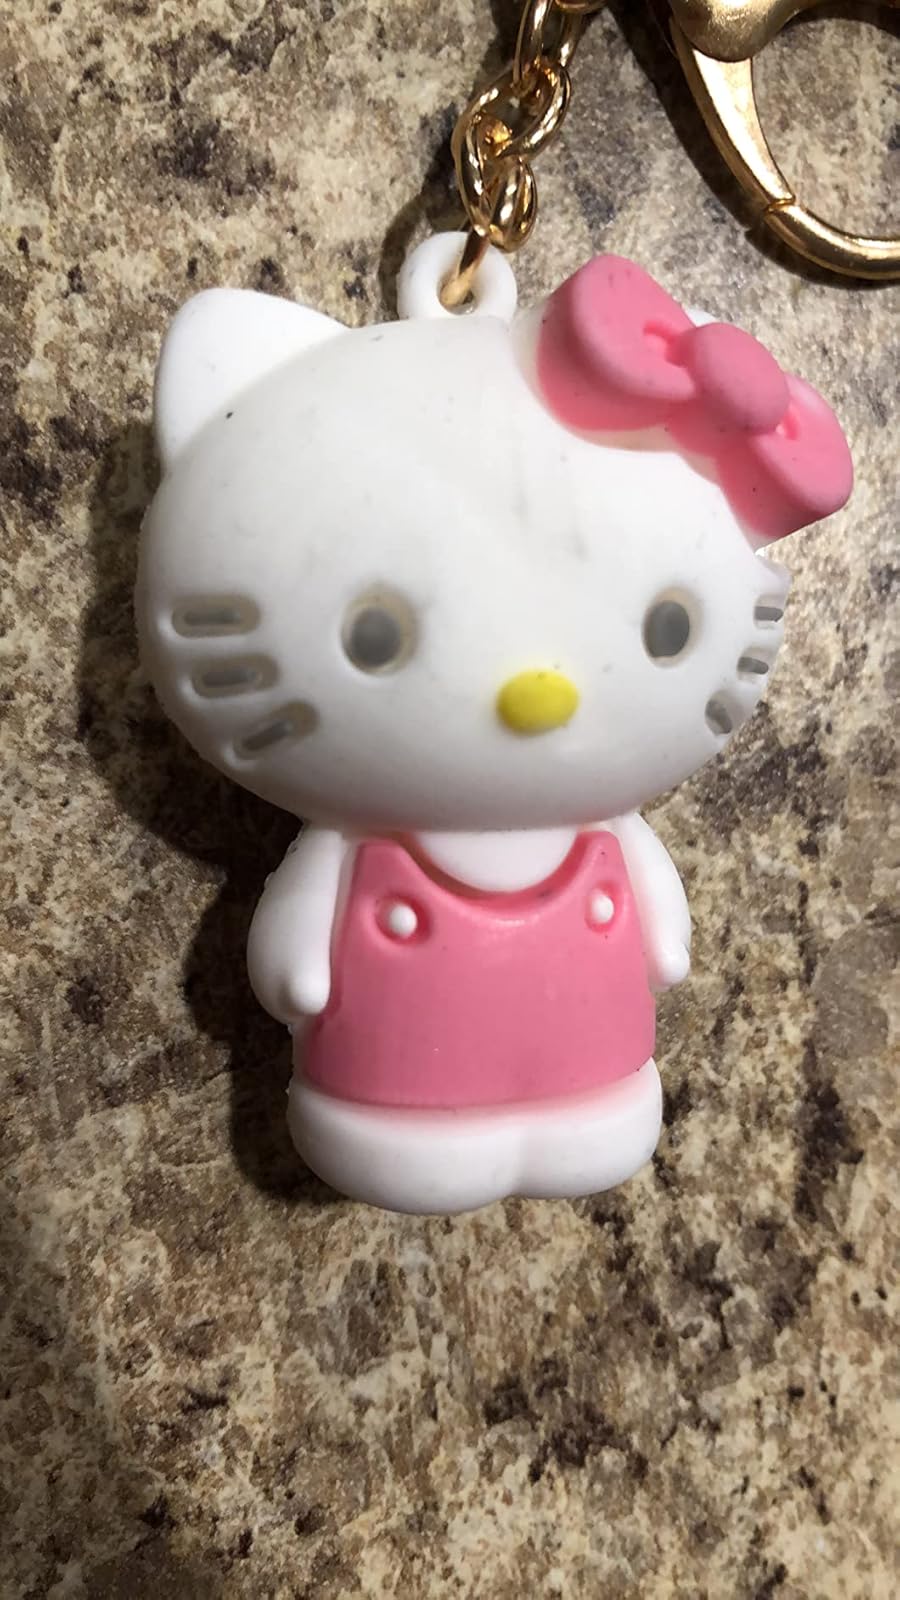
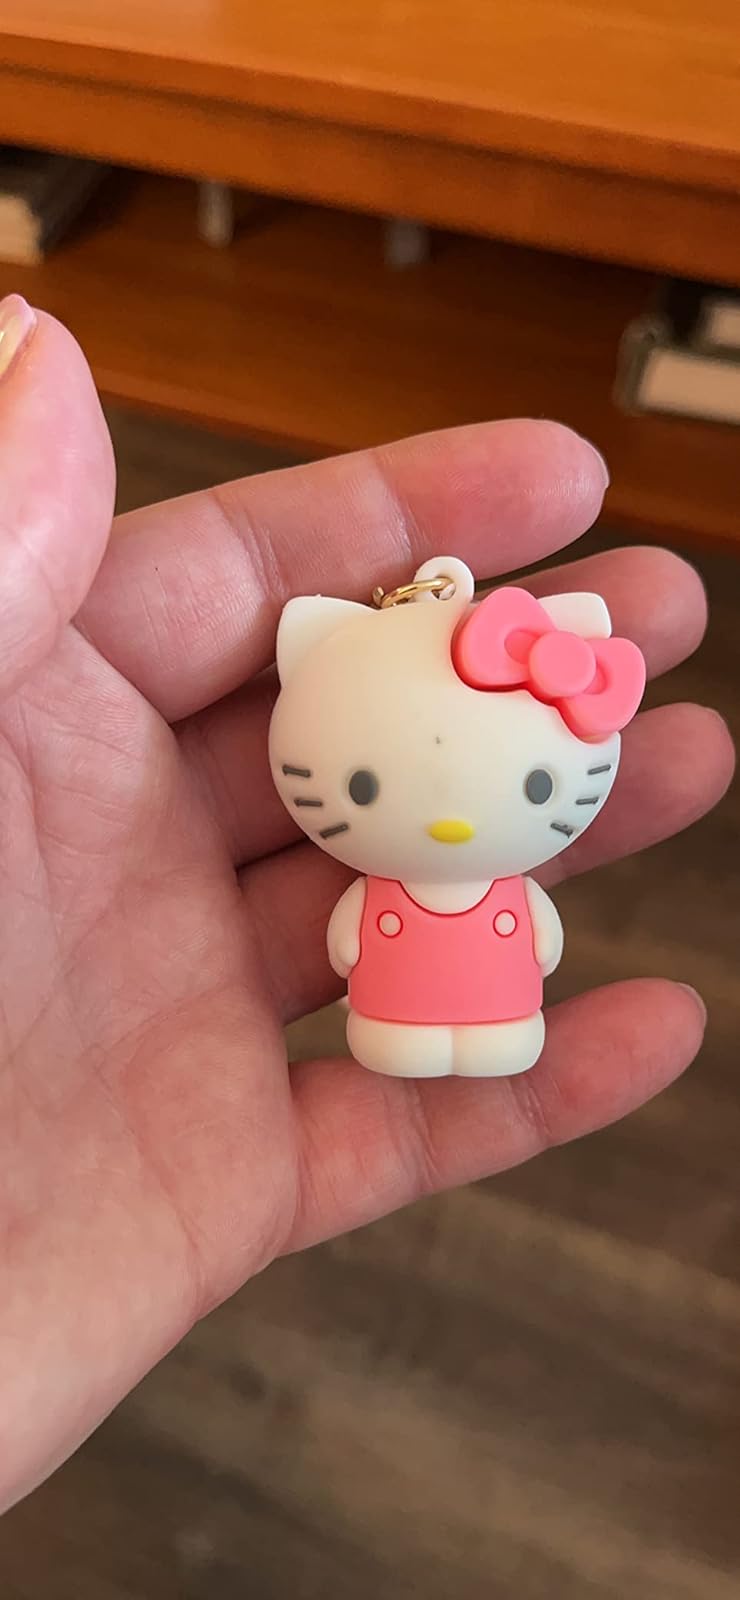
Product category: accessories_keychain
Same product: no